Development of the DC Extended Universe

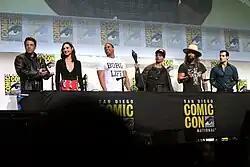
The cast of "Justice League" (2017) at the 2016 San Diego Comic Con ( to ): Ben Affleck, Gal Gadot, Ray Fisher, Ezra Miller, Jason Momoa, and Henry Cavill

Despite strong opening weekend box office numbers, "Batman v Superman" was lambasted by critics and ultimately performed below expectations. In response, Warner Bros. established DC Films to consolidate oversight of the franchise, not dissimilar to the Marvel Studios division led by Kevin Feige, the studio behind the MCU. Johns, the chief creative officer of DC, and Warner Bros. executive vice president Jon Berg were appointed to co-lead the new division. DC Films would not be fully autonomous, as Johns reported to DC Entertainment president Diane Nelson and Berg reported to Warner Bros. president of creative development Greg Silverman. Charles Roven, who had produced every DC film since "Batman Begins", was relegated to the administrative position of executive producer. Silverman was ousted from his role in December, with Toby Emmerich promoted to president and chief content officer in his place. By January 2017, Johns and Berg reported to Emmerich.